Weierstrass–Enneper parameterization

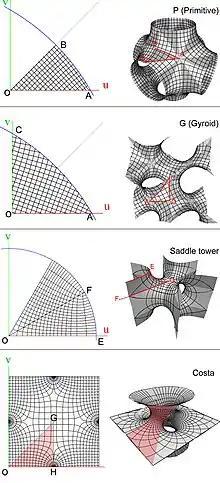
Lines of curvature make a quadrangulation of the domain

One of its eigenvectors is formula_60 which represents the principal direction in the complex domain. Therefore, the two principal directions in the formula_18 space turn out to be